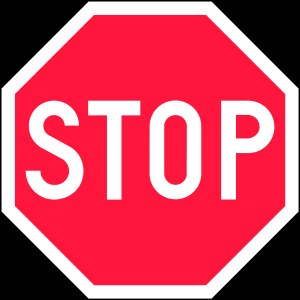
Ubetinget vigepligt
Stop-skilt
Ubetinget vigepligt er et begreb i den danske færdselslov, der angiver, at man skal afvente fri bane i alle retninger, før man kører frem i trafikken.